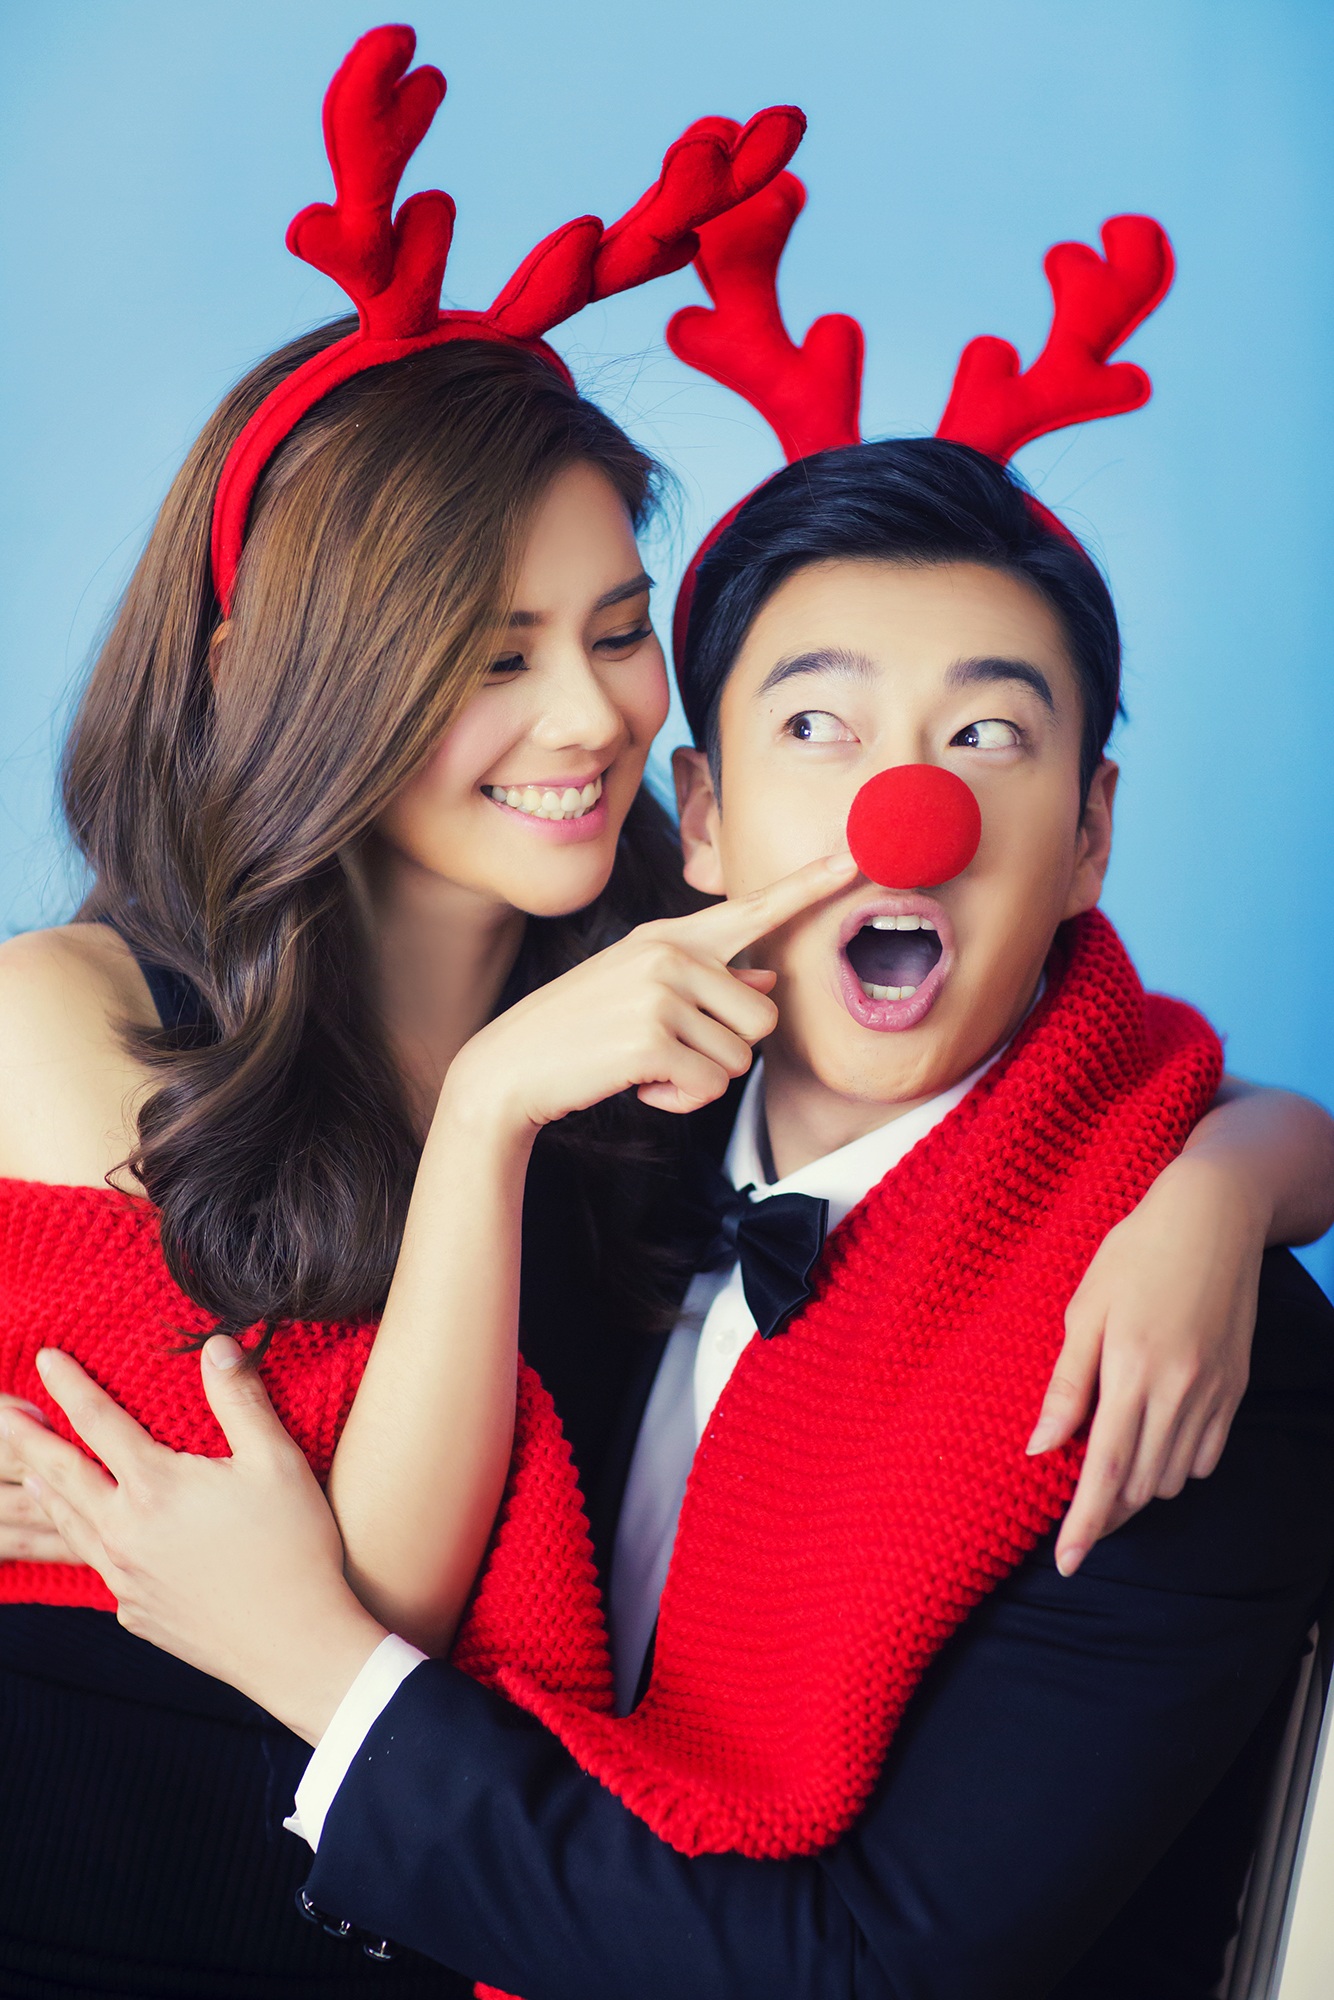
person, girl, woman, deer, model, young, red, clothing, lady, christmas, singing, beauty, costume, joke, wedding dresses, a pair of, interaction, performing arts, photo shoot, pin up girl